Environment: real
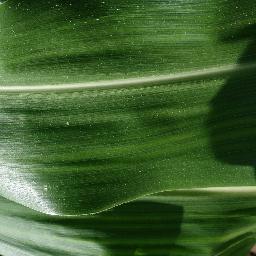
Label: healthy